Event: Nepal Earthquake
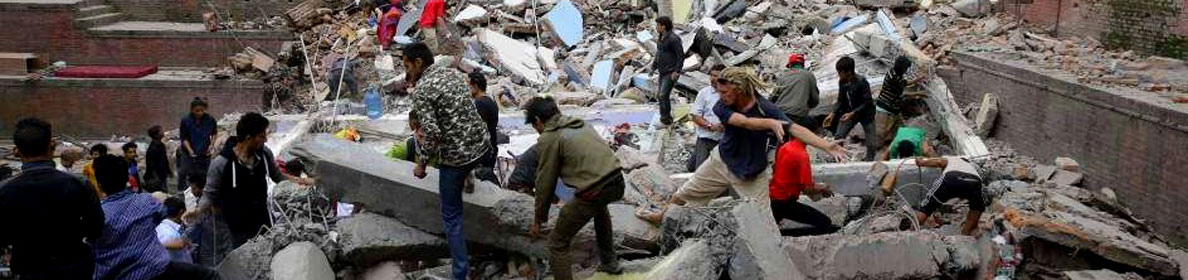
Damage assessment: damage